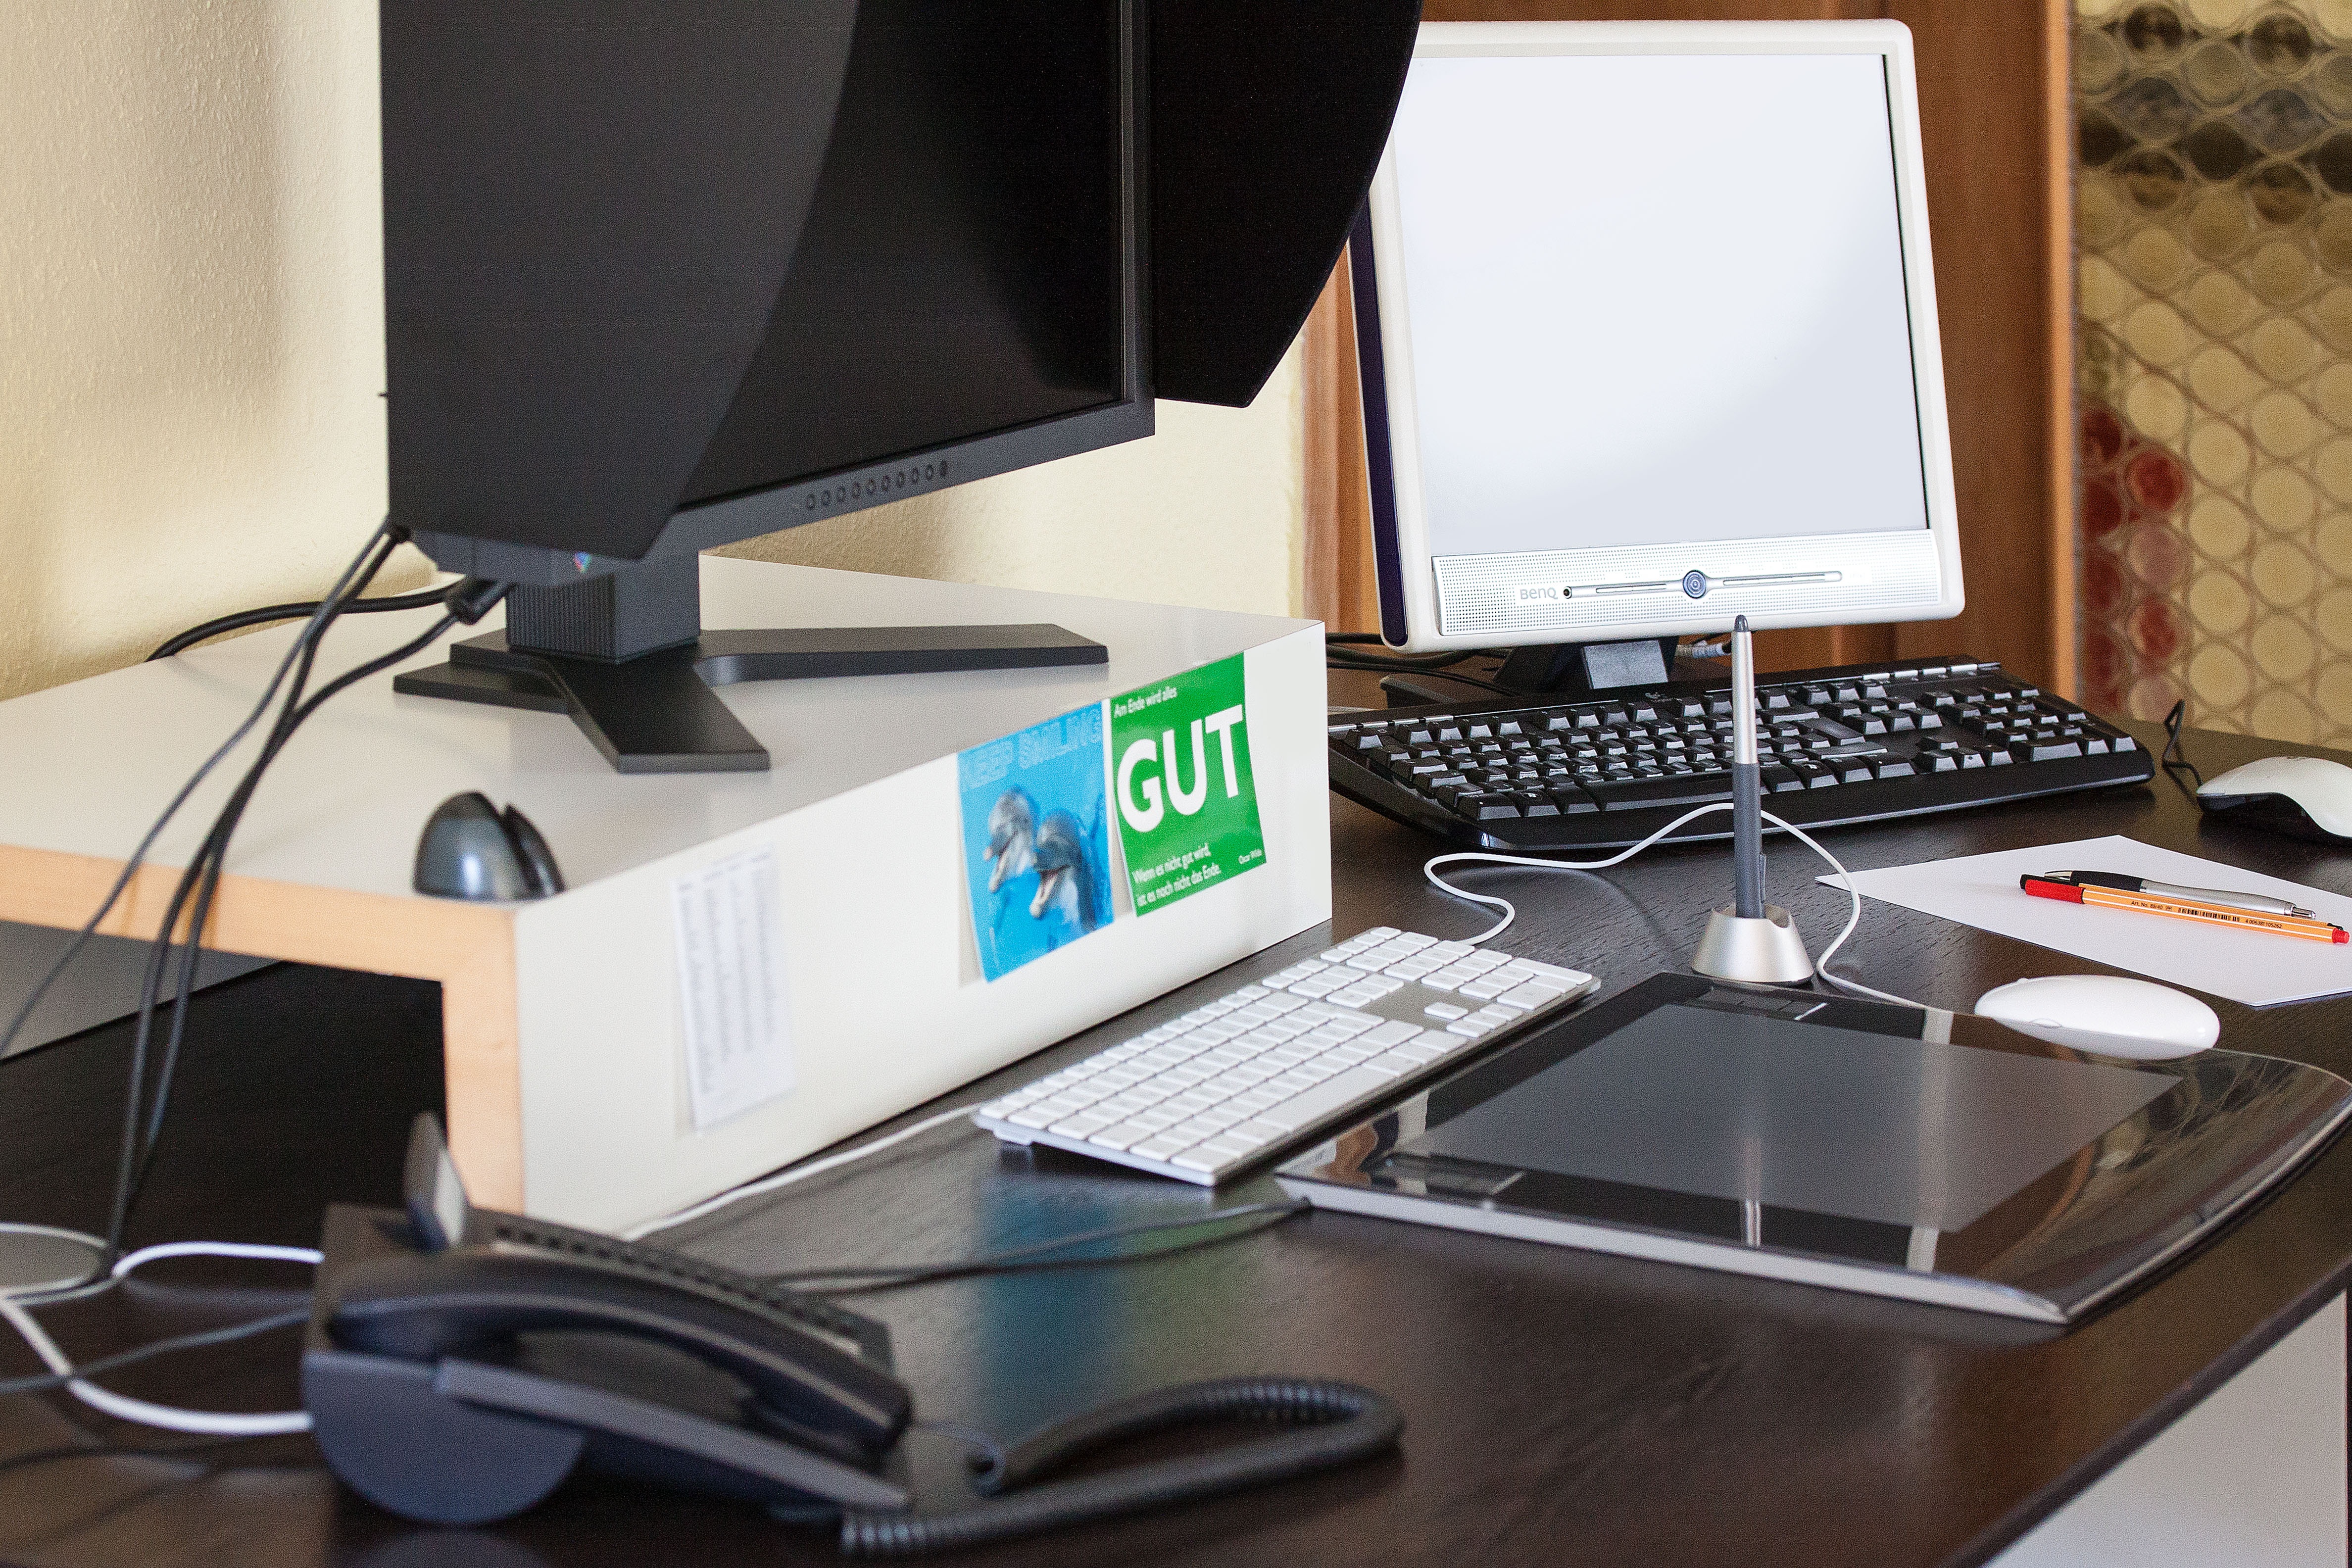
desk, computer, screen, table, creative, keyboard, technology, mouse, cable, office, furniture, room, graphics tablet, home office, design, pc, company, mirroring, workplace, graphic design, digital pen, desktop computer, graphics station, personal computer, computer monitor, display device, paper holder